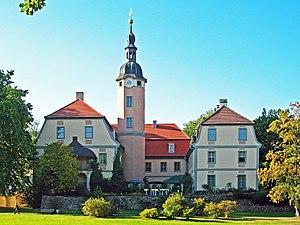
Machern est une commune de Saxe, située dans l'arrondissement de Leipzig, dans le district de Leipzig.